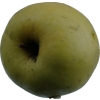
Label: Apple 13